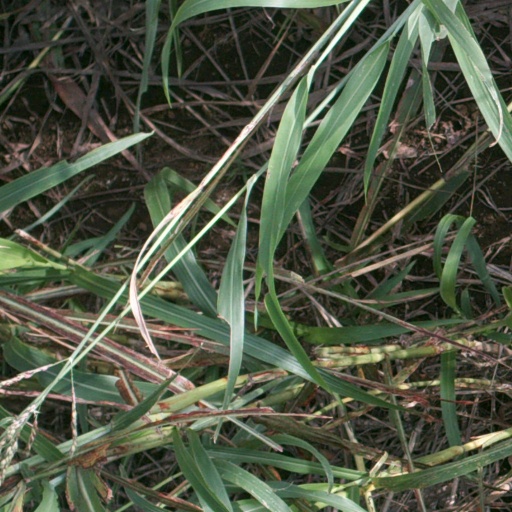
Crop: sorghum